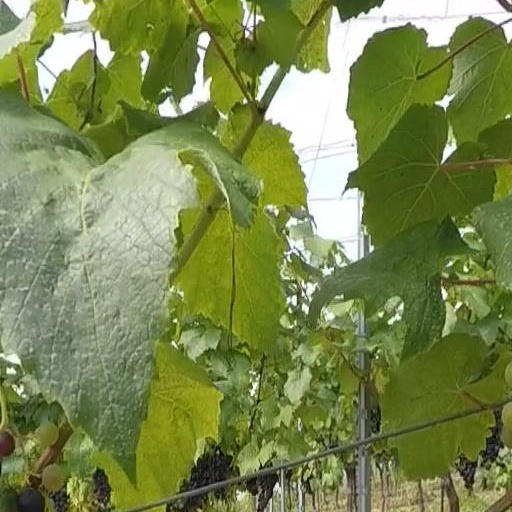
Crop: grape